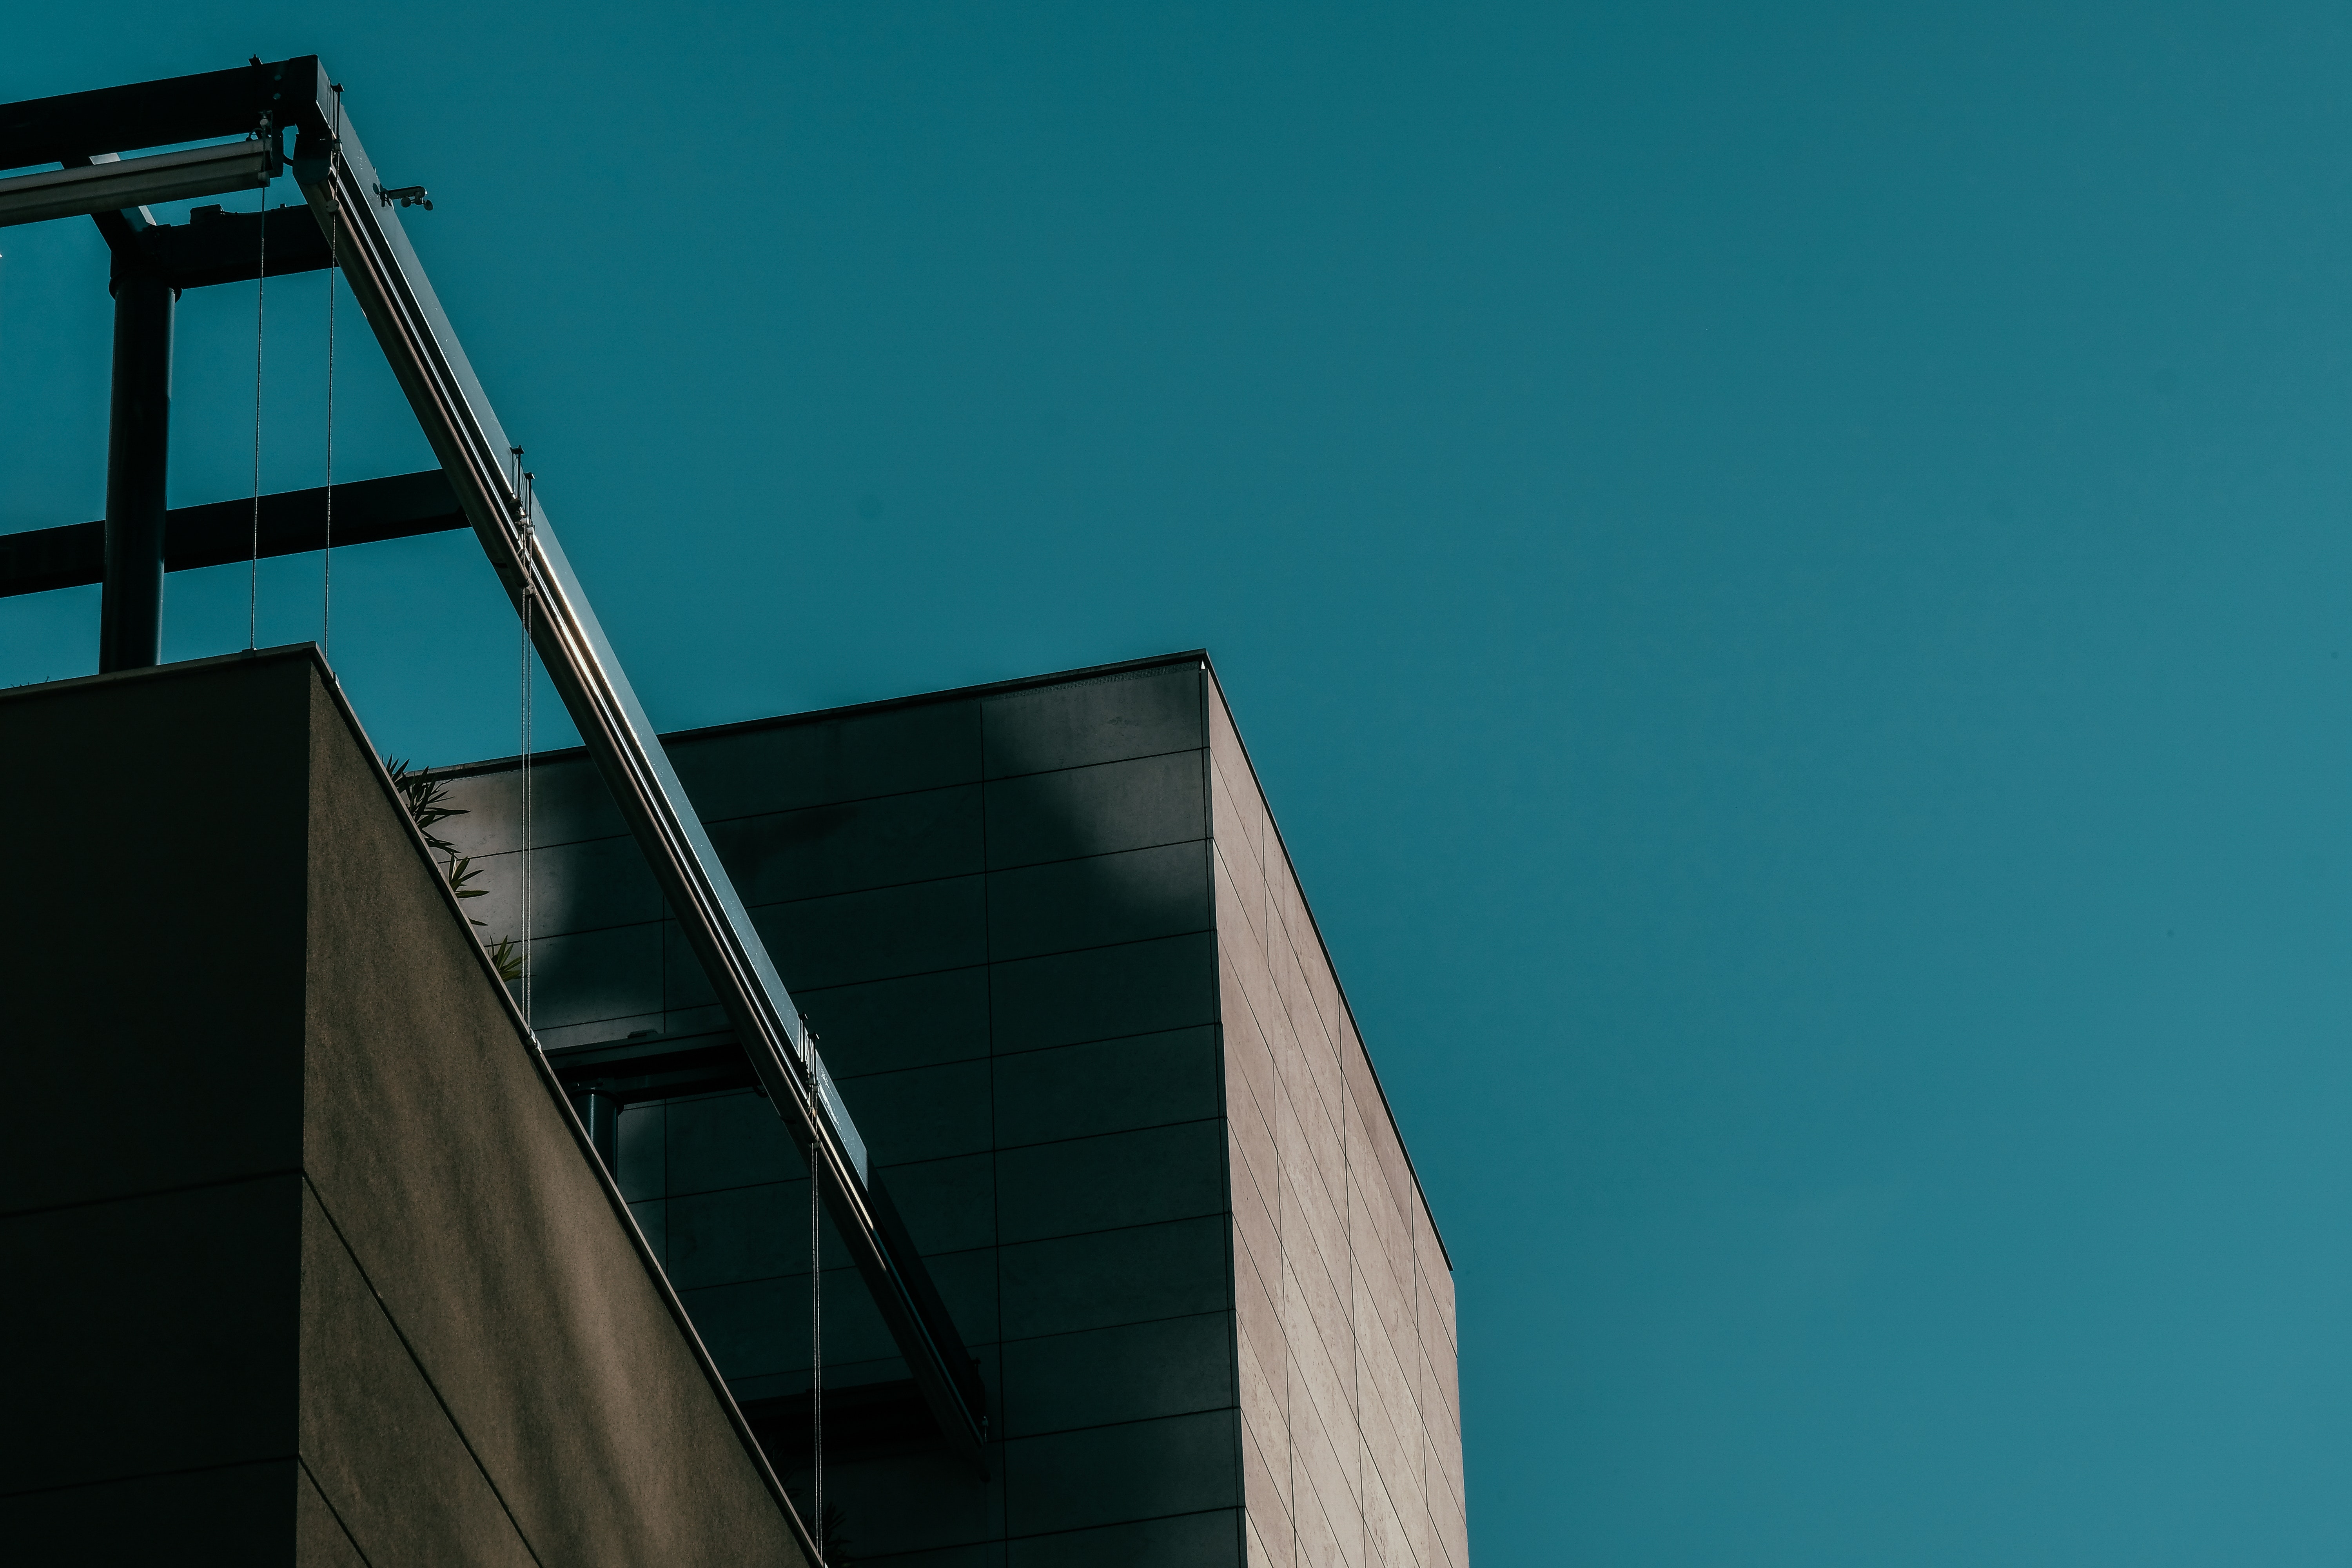
blue, architecture, green, sky, urban area, line, tower, metropolitan area, city, building, shadow, glass, Tints and shades, skyscraper, symmetry